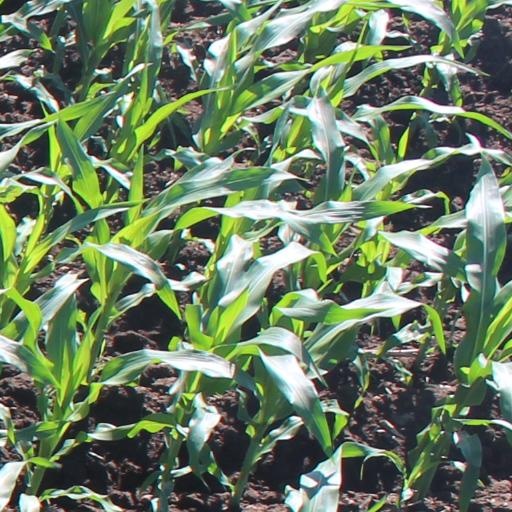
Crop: maize; corn